North Kivu

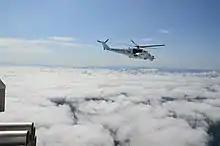
A UN Mi-24 flight reconnaissance in North Kivu.

The Second Congo War profoundly affected North Kivu, as conflict erupted due to deteriorating relations between President Laurent-Désiré Kabila, Rwanda, and Tutsi soldiers within the AFDL. By late 1997, tensions mounted as Kabila faced allegations of marginalizing Tutsi factions in his government and favoring his Katangan affiliates. Other reports suggested that the United States provided military assistance to Rwanda in the lead-up to the war, ostensibly motivated by access to Congo's vast natural resources. A U.S. Army Rwanda Interagency Assessment Team (RIAT) was deployed to Rwanda in July 1998 to train Rwandan units. The presence of U.S. forces sparked controversy, as it coincided with the outbreak of hostilities in the DRC. American photojournalist and war correspondent Keith Harmon Snow asserted that Roger Winter, a key figure in the U.S. Committee for Refugees and Immigrants, orchestrated U.S.-endorsed insurgencies in Congo and neighboring states, including Rwanda, Sudan, and Uganda. In July 1998, driven by fears of a "coup d'état", President Laurent-Désiré Kabila relieved Rwandan General James Kabarebe of his position as Chief of Staff of the Congolese army, while also issuing an order for the Rwandan Patriotic Army (RPA) soldiers to withdraw from Congolese territory. These actions provoked Rwanda and Uganda to support a new rebellion aimed at removing Kabila from power. On August 2, 1998, a mutiny within the Congolese military, the "Forces Armées Congolaises" (FAC), was announced on Radio-Télévision Nationale Congolaise (RTNC) in Goma. The mutiny led to the formation of the Rassemblement Congolais pour la Démocratie (RCD-Goma), a Tutsi-dominated rebel group supported by Rwanda. On the same day, the city of Goma fell into the hands of RCD-Goma and RPA without significant resistance. Goma remained under rebel control for nearly three years, from August 1998 to January 2001.